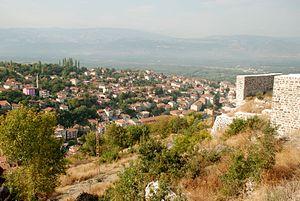
La ville de Niksar, autrefois nommée Néocésarée ou Neocaesarea, Cabeira ou Cabira, Diospolis, Adrianopolis ou Hadrianopolis, est l'une des villes principales de la province de Tokat, en Turquie.